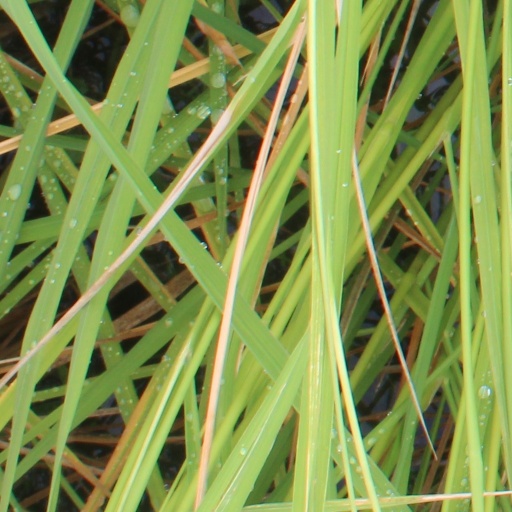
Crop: rice